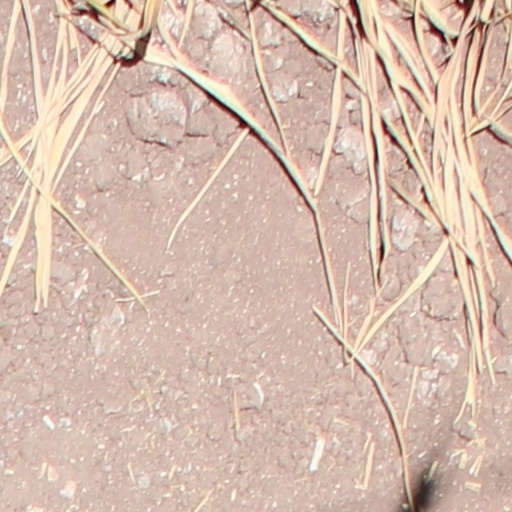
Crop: wheat